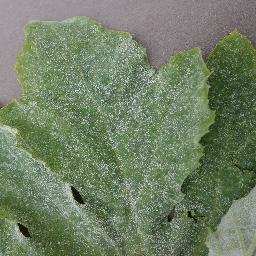
Label: Squash___Powdery_mildew